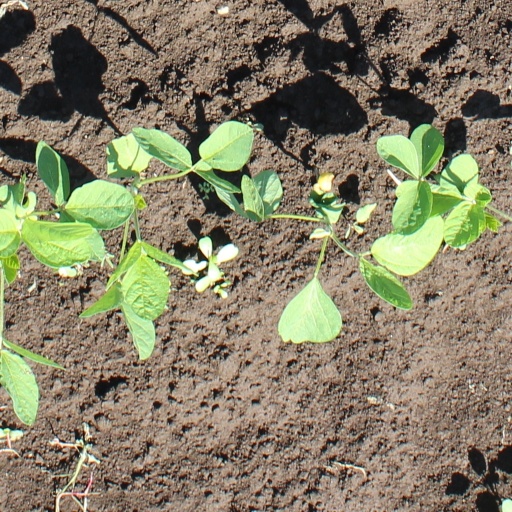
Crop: soybean